Cyprus

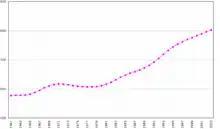
Population growth, 1961–2003 (numbers for the entire island, excluding Turkish settlers residing in Northern Cyprus)

The Cypriot National Guard is the main military institution of the Republic of Cyprus. It is a combined arms force, with land, air and naval elements. Historically all male citizens were required to spend 24 months serving in the National Guard after their 17th birthday, but in 2016 this period of compulsory service was reduced to 14 months.